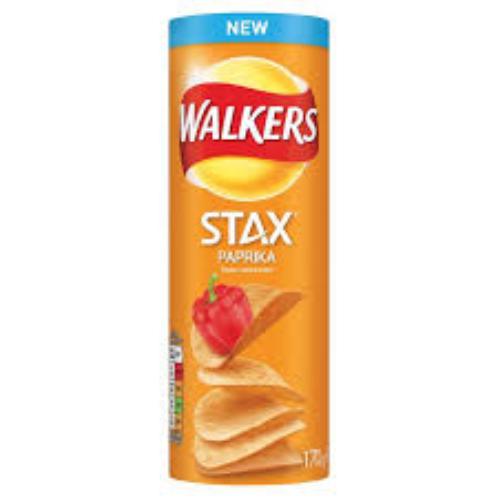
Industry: Food